Frank Howard (Louisiana politician)

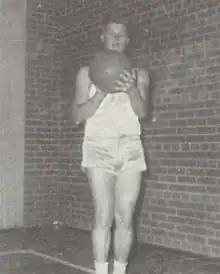
Frank Howard while on the basketball team in high school

Frank Alden Howard was born on December 1, 1938, in Hornbeck, Louisiana, to Robert Howard and Essie Brown. From November 1961 to November 1963, he served in the United States Army and was assigned in the 49th Armored Division.